Workers and Socialist Party

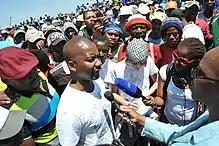
WASP activist Mametlwe Sebei building the October 2012 mineworkers strikes

After weeks of patient work and the undented determination of the mineworkers, the possibility of calling a co-ordinated strike across all Rustenburg’s mines was posed. The Anglo American Platinum (Amplats) mineworkers’ strike committee gave a lead by starting their strike first. From the platform of the Amplats strike a meeting with representatives of the strike committees of Lonmin, Amplats, Samancor and Aquarius, together with the DSM called for a meeting on 11 September 2012. This meeting founded the Rustenburg Joint Coordinating Strike Committee and agreed to organise a co-ordinated strike, starting on 13 September 2012. For a few days in mid-September 2012, nearly the whole of Rustenburg’s mining industry was closed down.